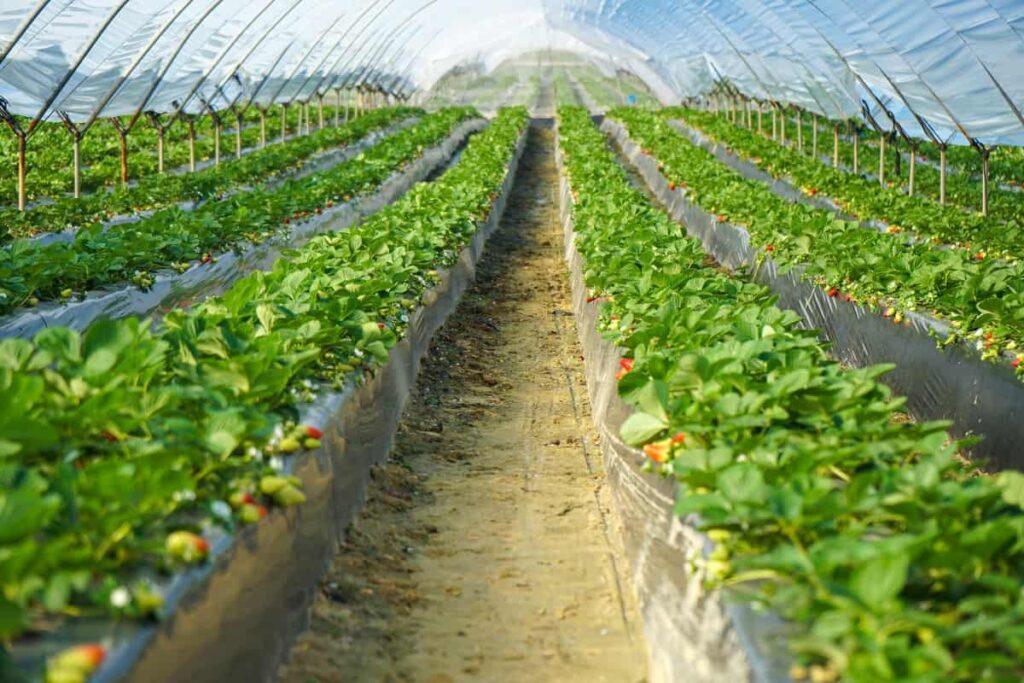
Miche midogomidogo imepangwa kwa ustadi na kwa umahiri wa hali ya juu, kwa ajili ya kuweka uwezekano wa umwagiliaji kwa kilimo hichi cha kisasa.